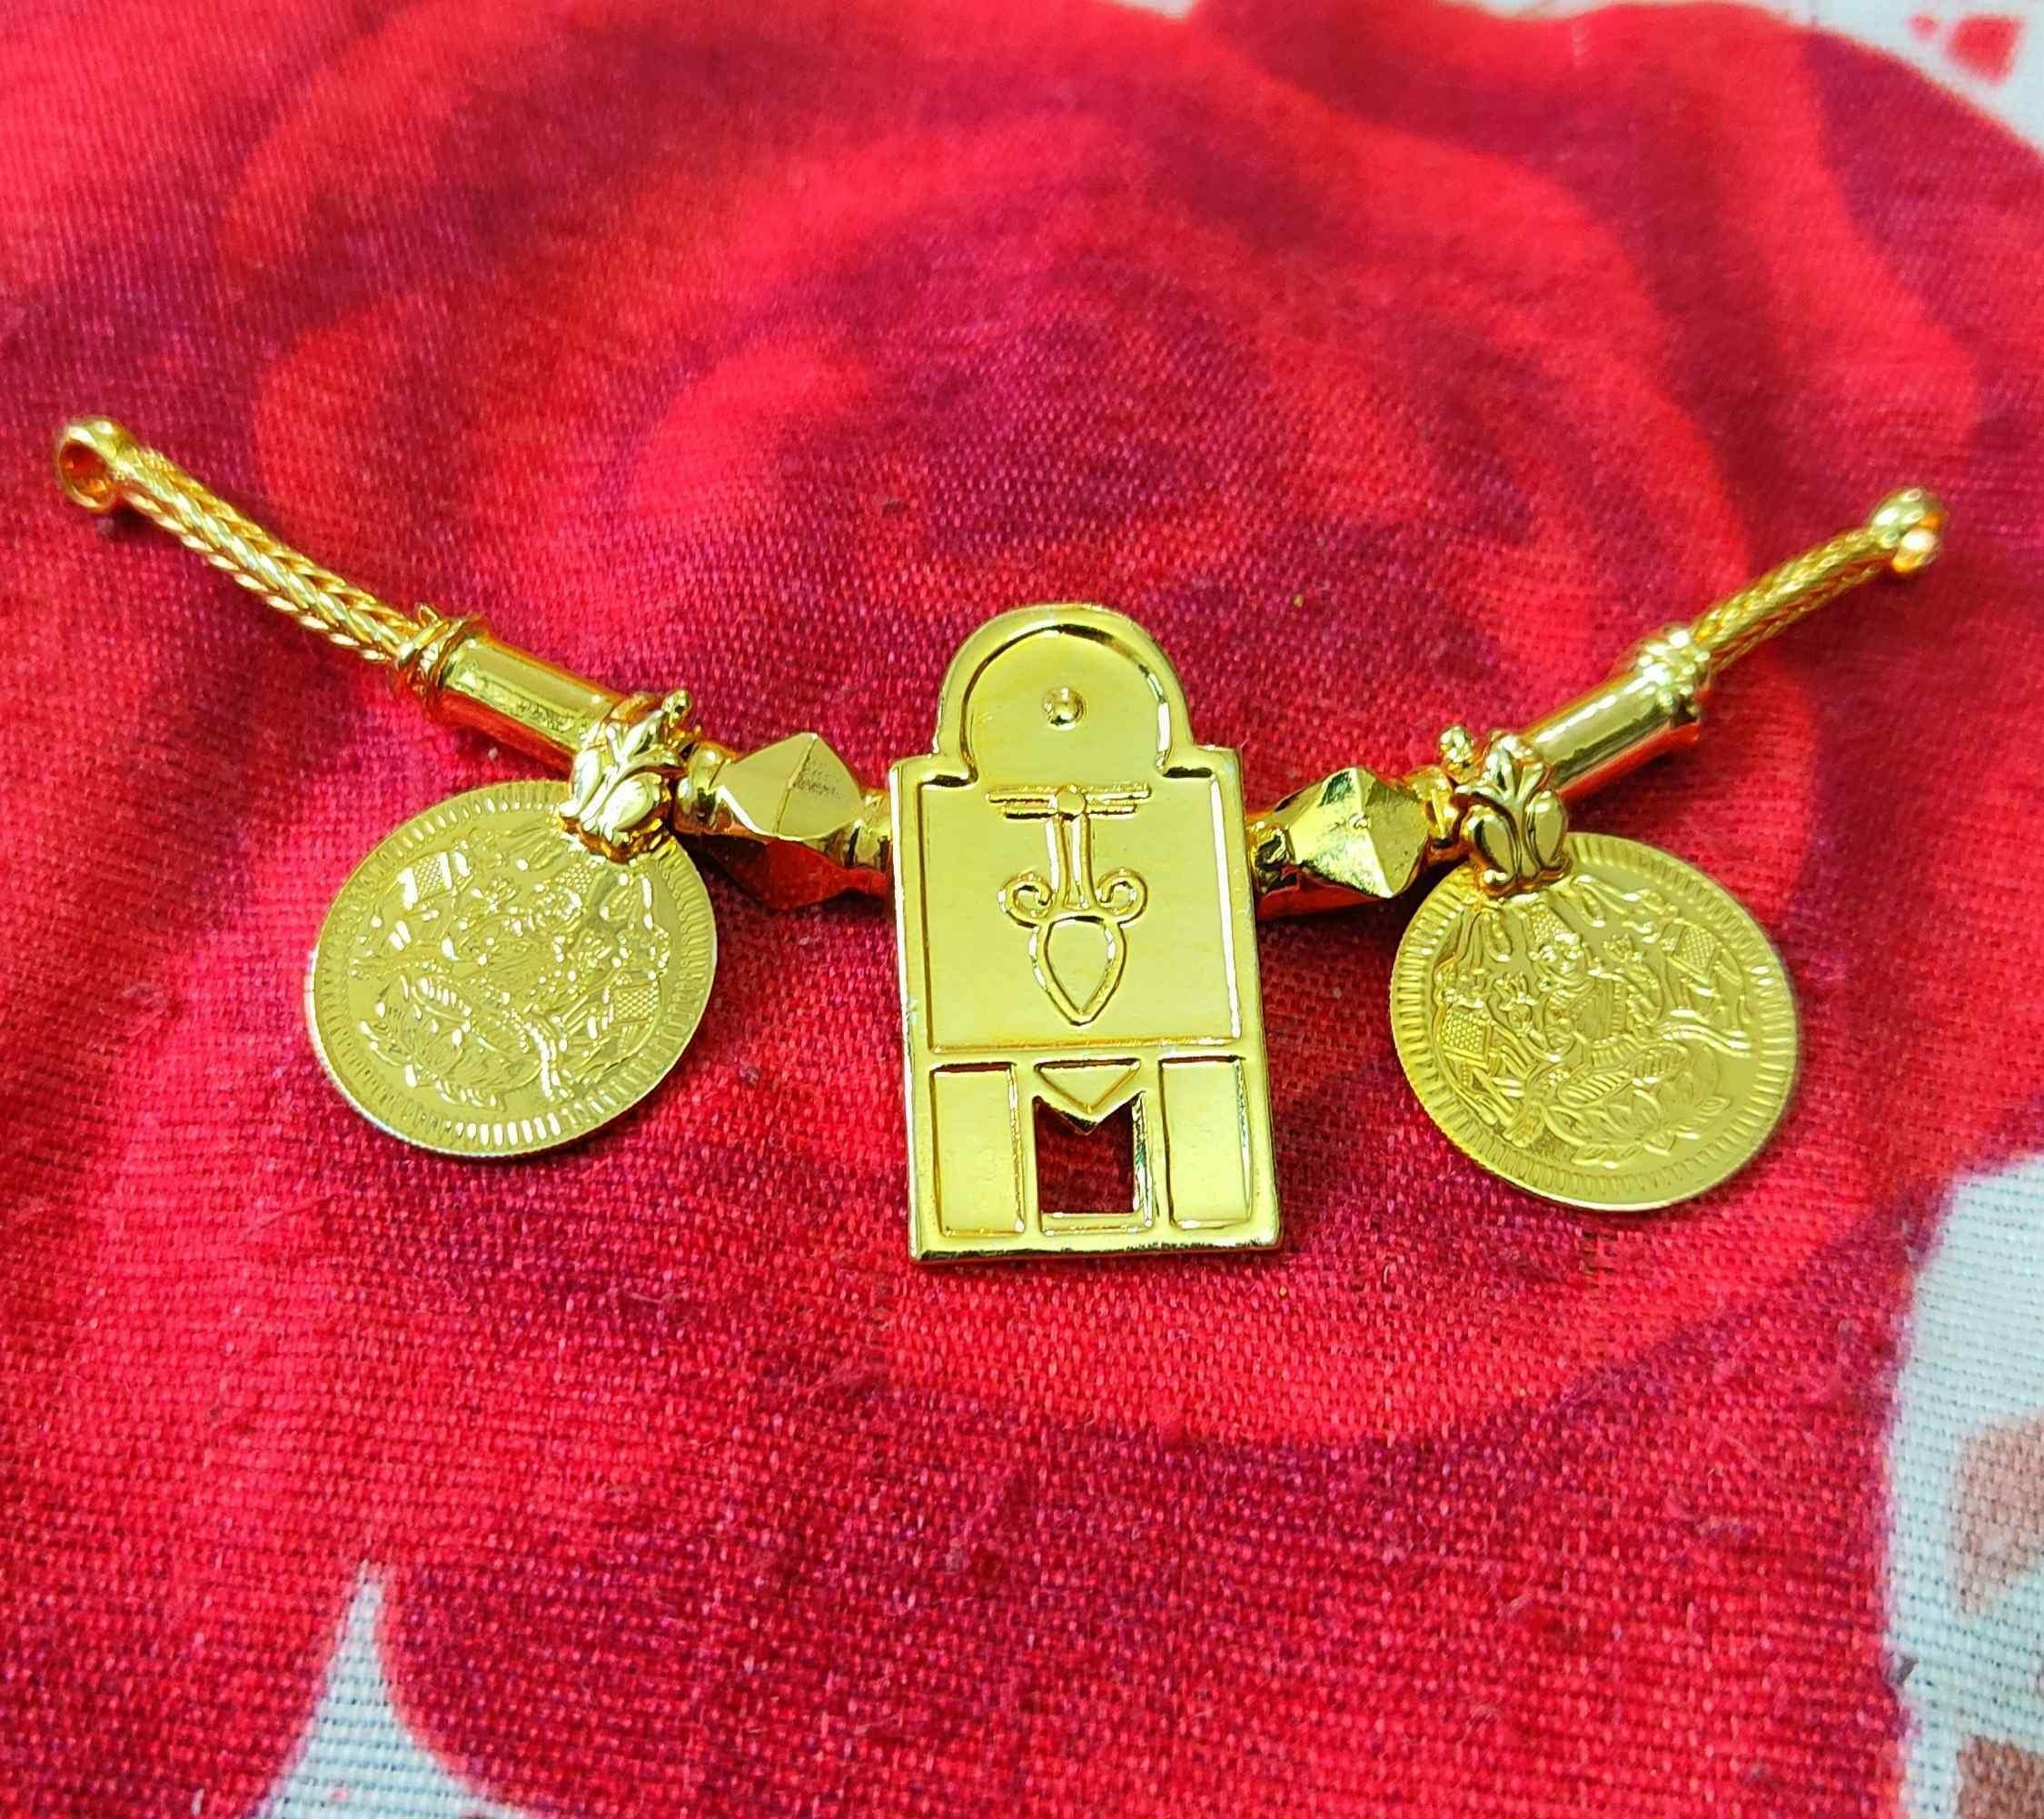
TGS GOLD COVERING Traditional Thali Without Chain for Womens
Type: Necklaces & Pendants
Brand: TGS GOLD COVERING
Price: Rs. 410
TGS GOLD COVERING Traditional Thali Without Chain for Womens